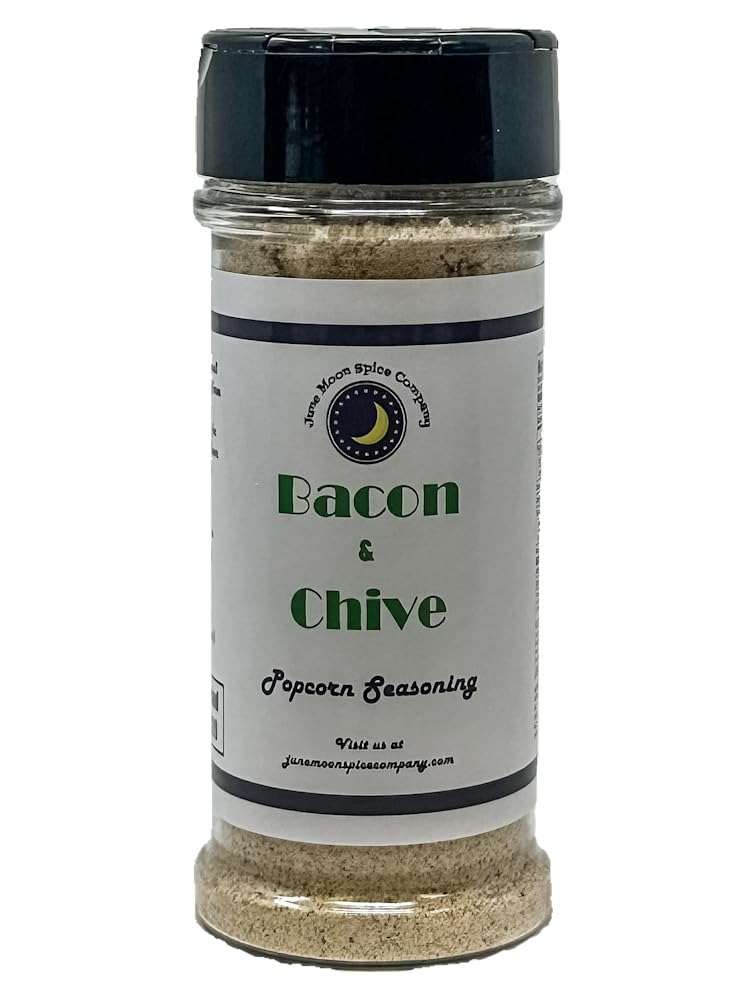
Item Name: Bacon & Chive Popcorn Seasoning | Large Shaker | Calorie Free | Fat Free | Saturated Fat Free | Cholesterol Free | Low Sugar | Crafted in Small Batches | Premium | Savory Bacon & Chive Popcorn Seasoning – A Flavor Explosion in Every Bite!
Bullet Point 1: This savory BACON popcorn seasoning will take your favorite snack to a whole new level! IMAGINE the taste of fresh hot buttered popcorn topped with premium tasty BACON seasoning. Can you taste the BACON now? Can you SMELL the hot buttered popcorn?
Bullet Point 2: Also EXCELLENT on pub fries, potatoes, vegetables, burgers, eggs, chicken and pizza.
Bullet Point 3: You will not be disappointed. This is our family's 19 year old "TRIED AND TRUE" seasoning recipe.
Bullet Point 4: A double FRESHNESS seal is applied to FRESH ingredients immediately after blending to lock in maximum flavor and zest. TASTE the PREMIUM difference!
Bullet Point 5: Buy today and enjoy! No MSG. Sturdy 5.5 fl. oz. BPA free shaker bottle with sift options and a flavor lock cap.
Product Description: This savory BACON popcorn seasoning will take your favorite snack to a whole new level! IMAGINE the taste of fresh hot buttered popcorn topped with premium tasty BACON seasoning. Can you taste the BACON now? Can you SMELL the hot buttered popcorn?
Value: 5.5
Unit: Fl Oz

Price: 12.88